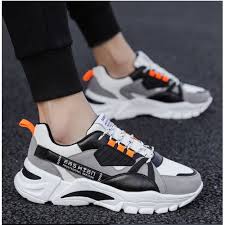
Label: Sneaker